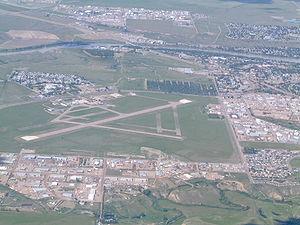
L'aéroport de Medicine Hat est un aéroport situé en Alberta, au Canada. L'aéroport a des vols réguliers vers Calgary.